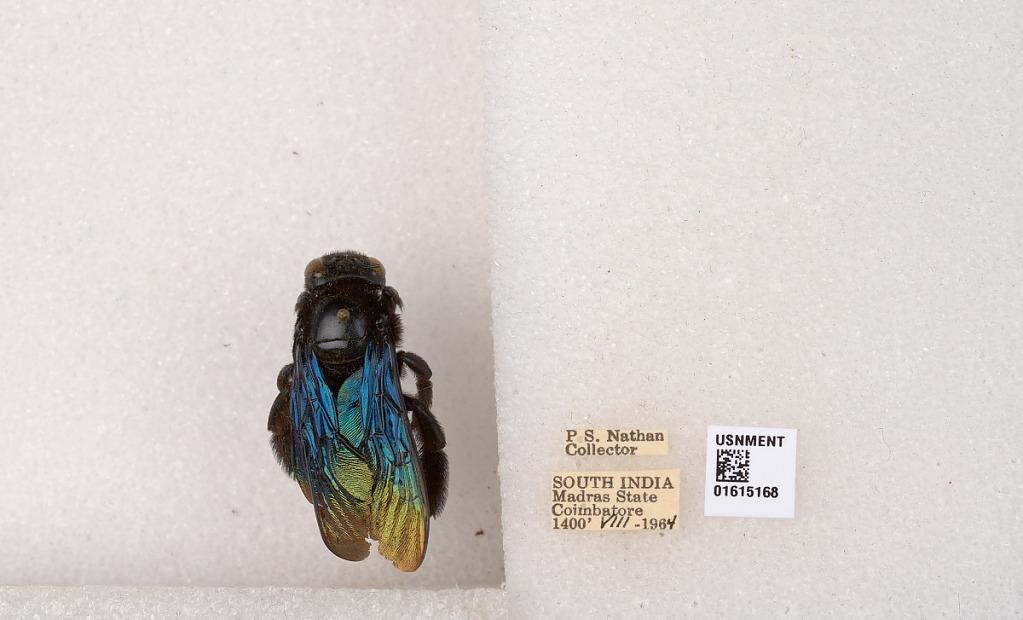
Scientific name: Xylocopa (Biluna) auripennis auripennis Lepeletier
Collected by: P. Nathan
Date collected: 1964-8-1
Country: India
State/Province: Tamil Nadu
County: Coimbatore
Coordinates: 10.9955, 76.9034